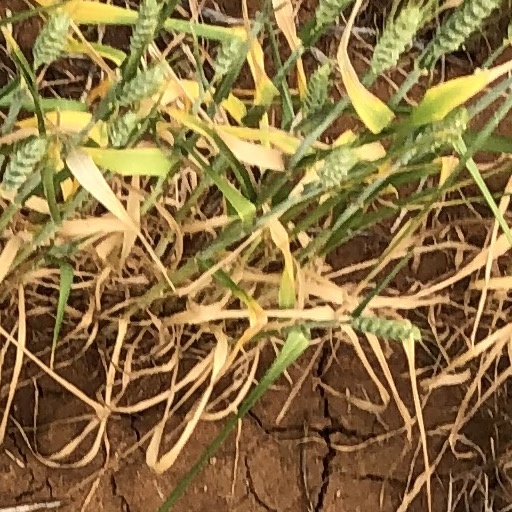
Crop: wheat